Maeyachi Station

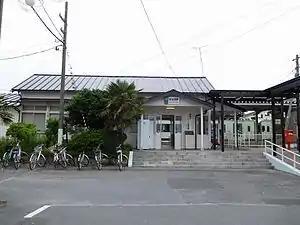
Maeyachi Station in July 2015

is a junction railway station located in the city of Ishinomaki, Miyagi Prefecture, Japan, operated by East Japan Railway Company (JR East).